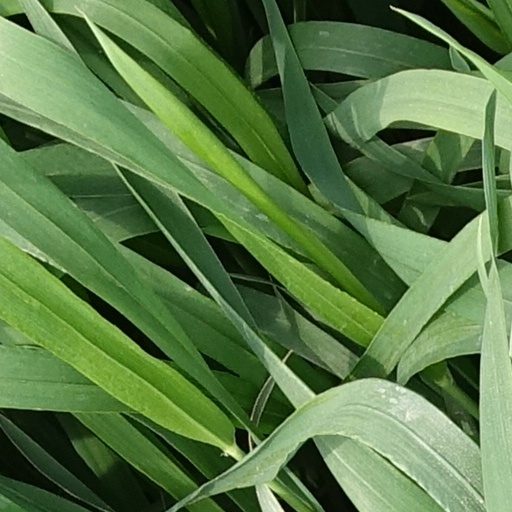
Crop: wheat